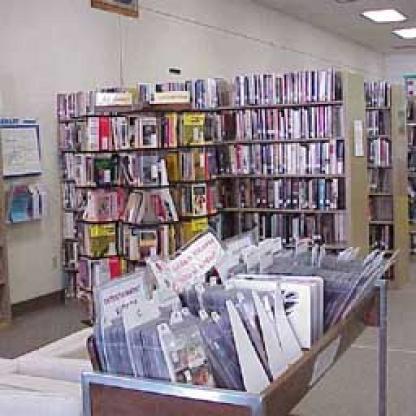
Scene: Indoor